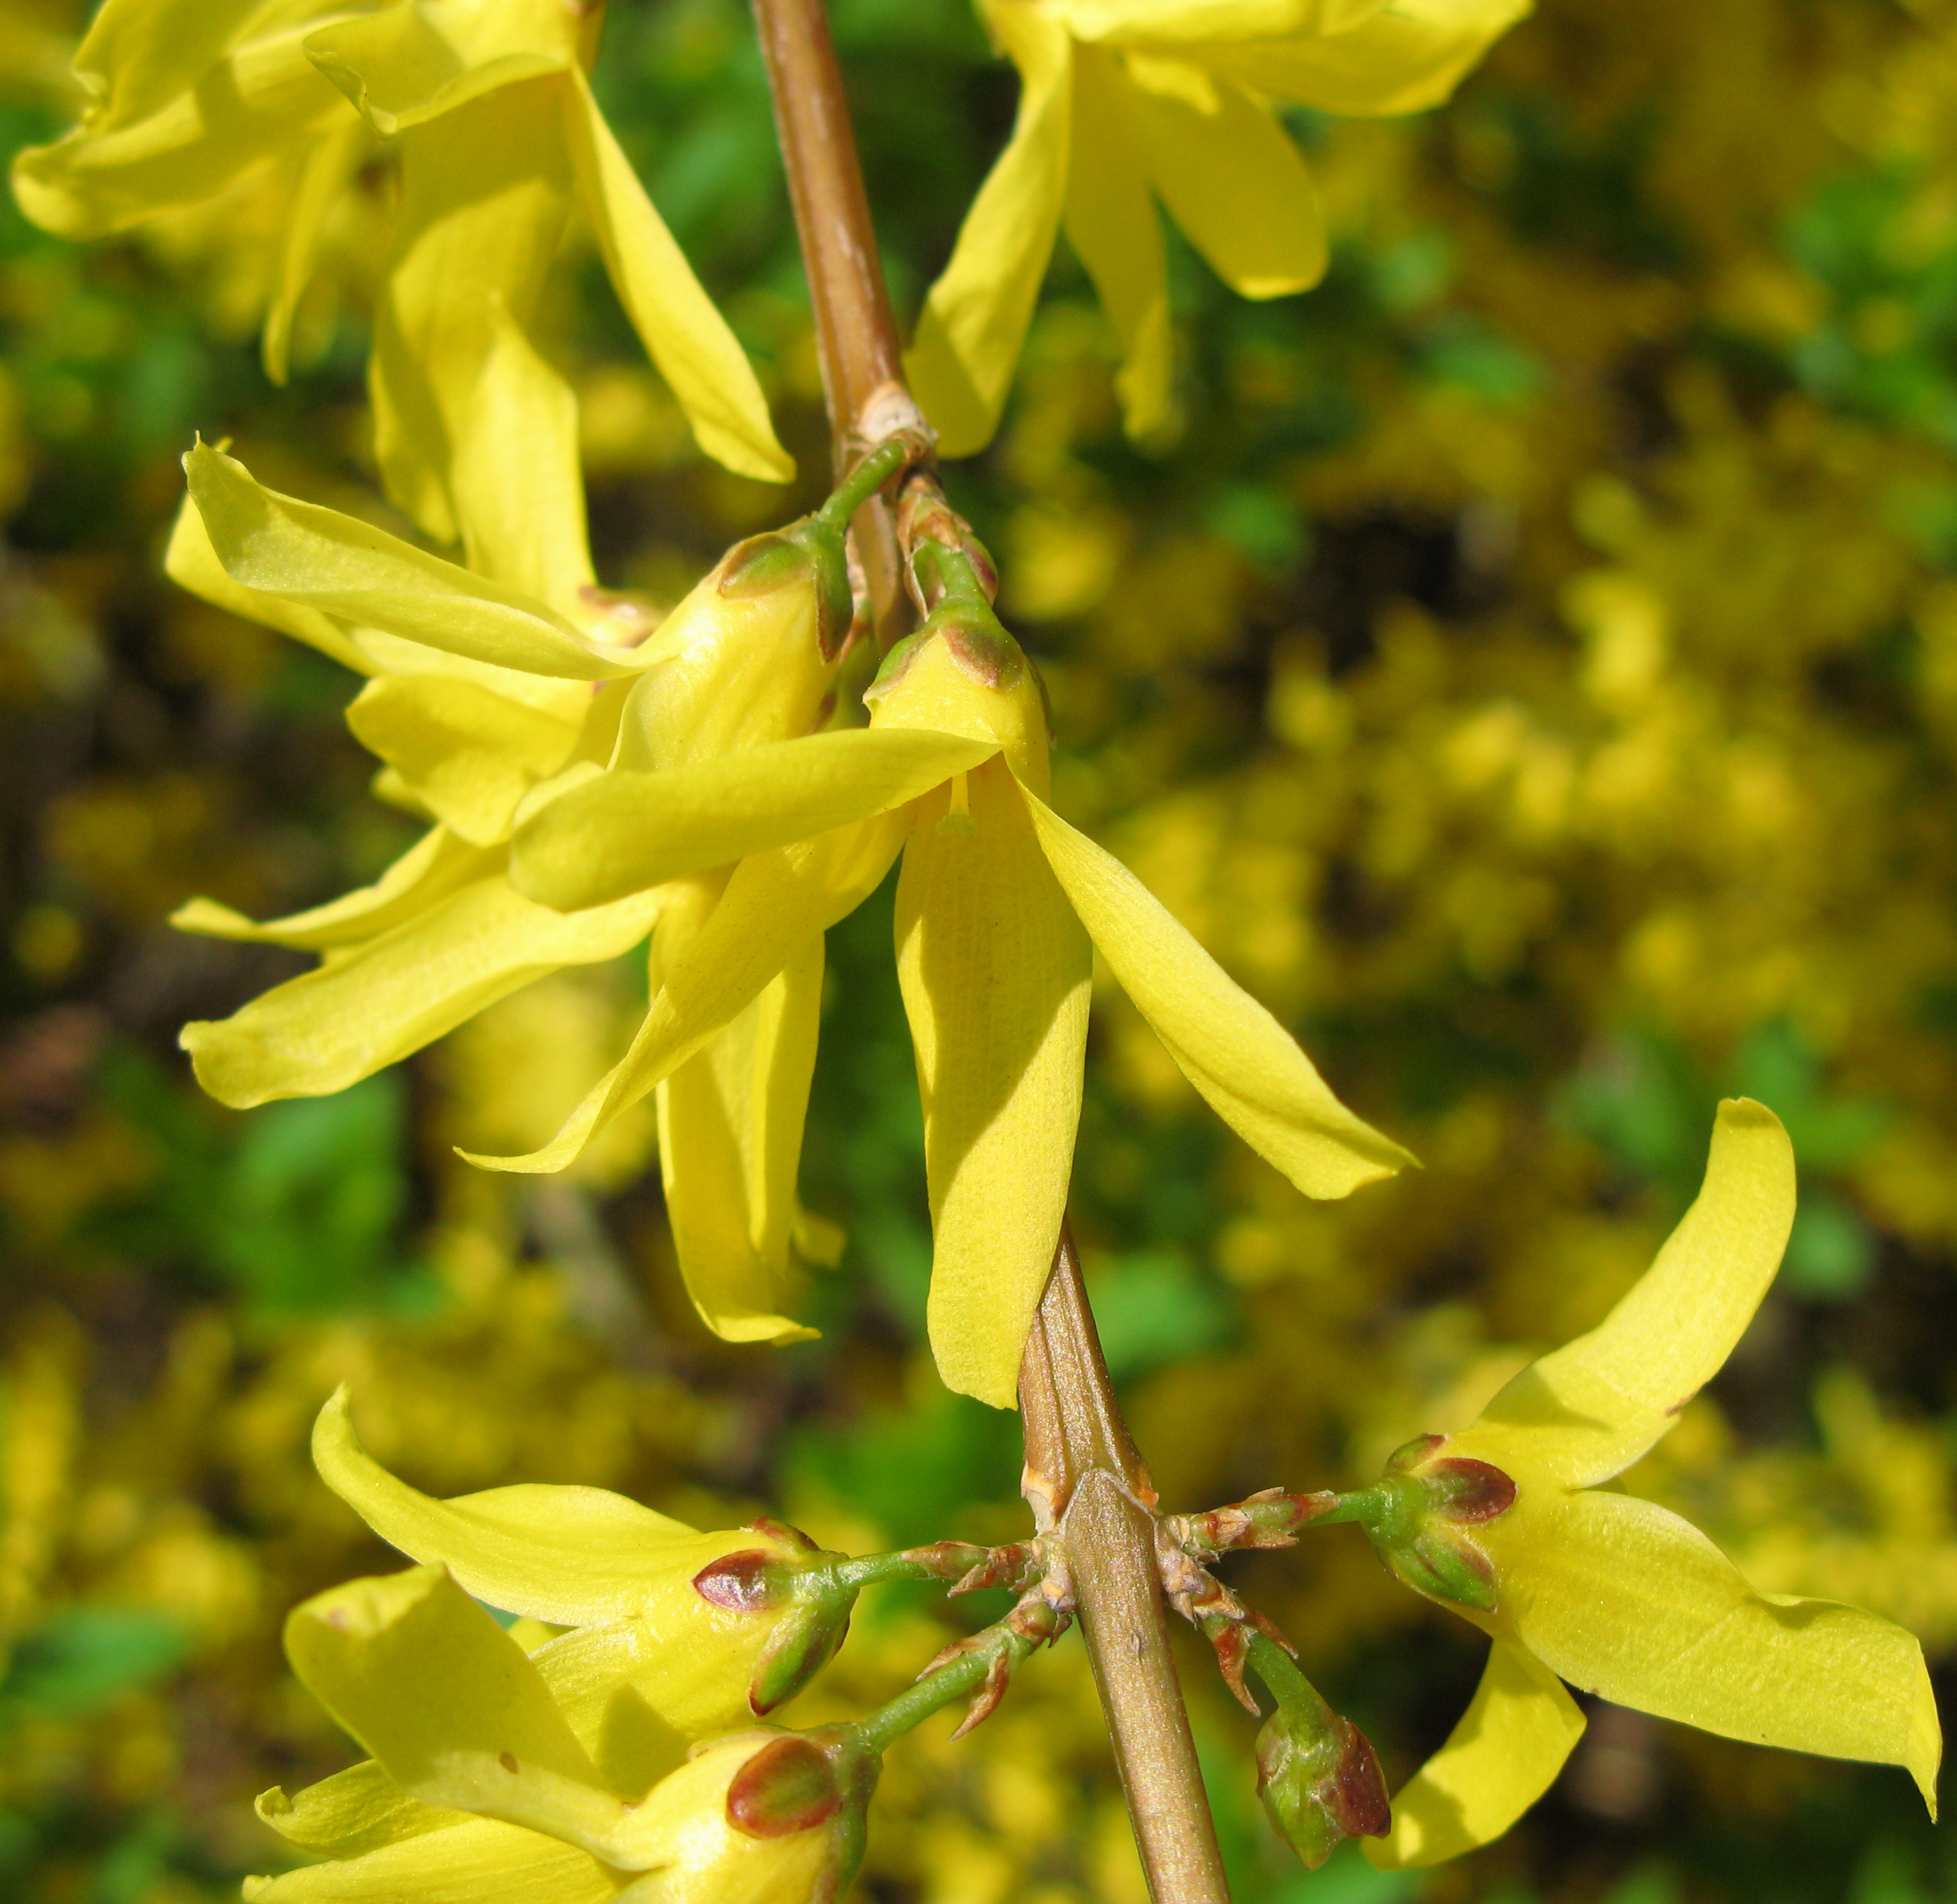
tree, plant, flower, food, golden, high, produce, botany, yellow, flora, wildflower, shrub, hires, forsythia, hi, res, resolution, bells, g7, suspensa, macro photography, taxonomy binomial forsythiasuspensa, honeysuckle, flowering plant, woody plant, land plant, ylang ylang